Regent's Park

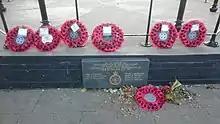
Memorial to the soldiers killed in Regent's Park in the 1982 Hyde Park and Regent's Park bombings

Late in 1916, the Home Postal Depot, Royal Engineers moved to a purpose-built wooden building (200,000 sq ft) on Chester Road, Regent's Park. This new facility contained the depot's administration offices, a large parcel office and a letter office, these last two previously being at the Mount Pleasant Mail Centre. HM King George V and HM Queen Mary visited the depot on 11 December 1916. The depot vacated the premises in early 1920.